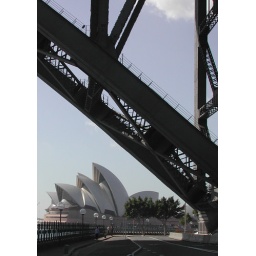
Sydney opera house from under sydney harbour bridge